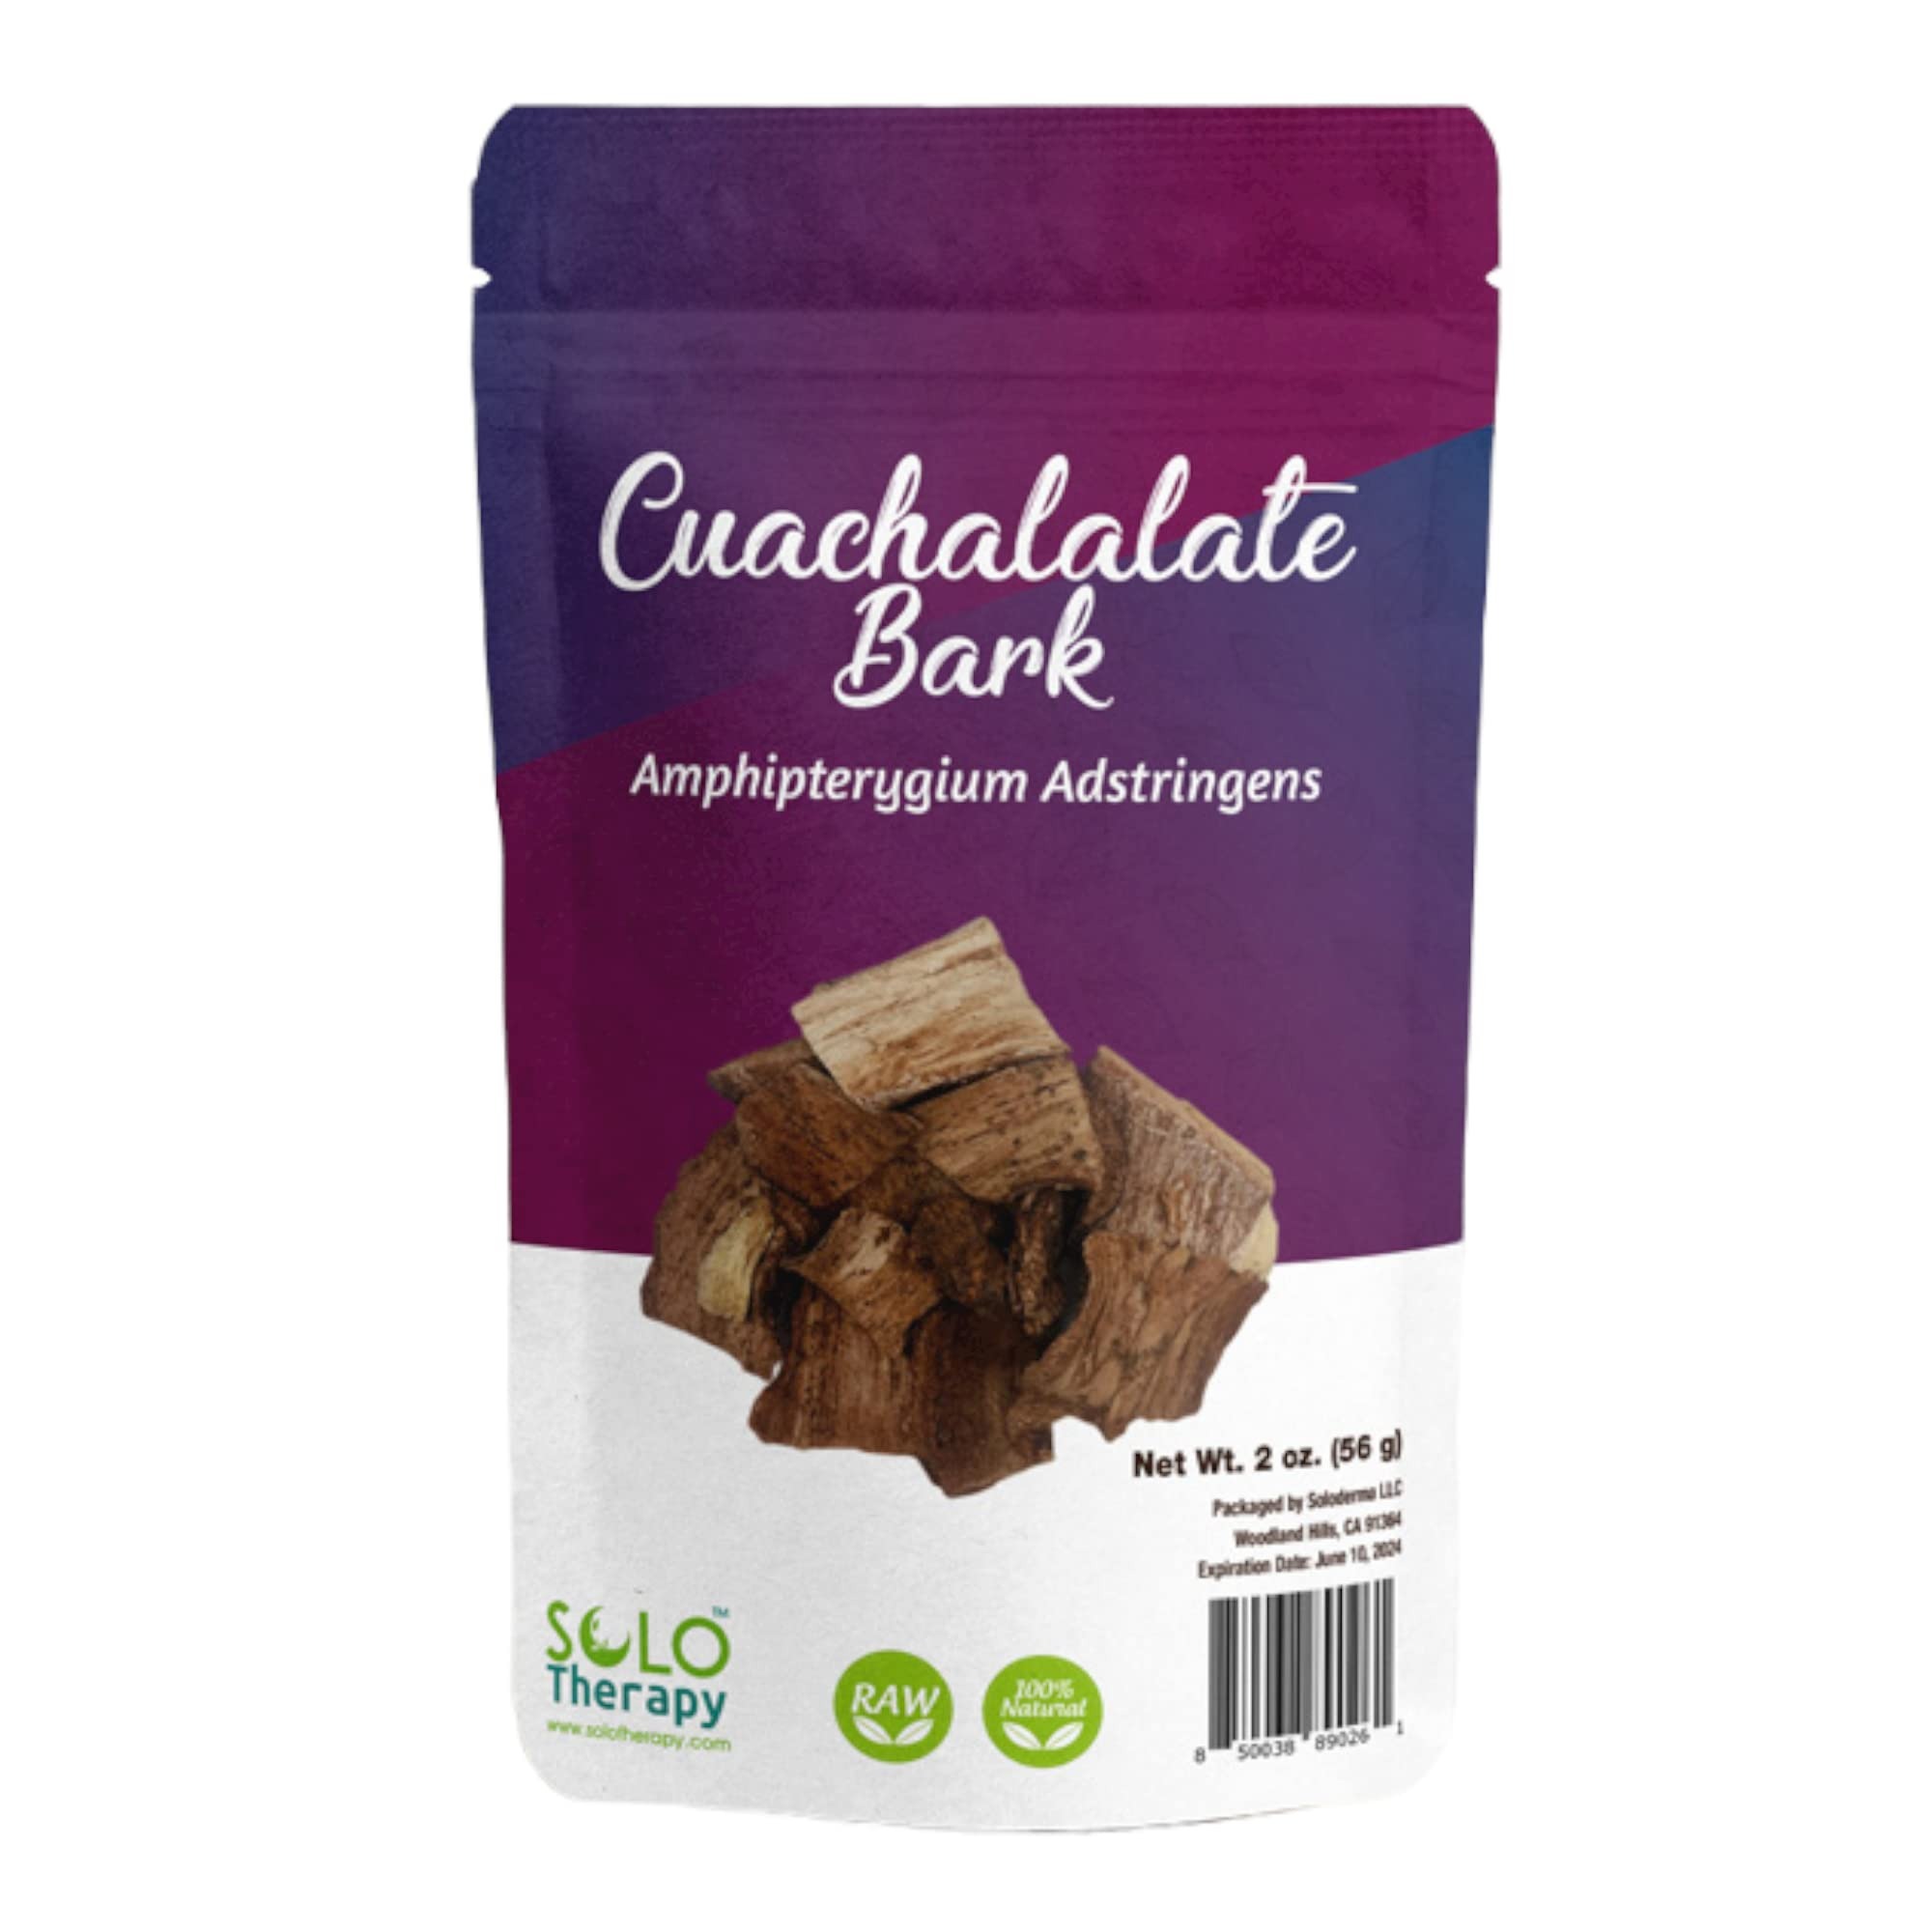
Item Name: Cuachalalate Bark - 2 ounces - Resealable Bag - Cuachalalate Seco Corteza , Cuachalalate Tea - Product From México
Bullet Point: Our mission is to offer High-quality Herbs at a fair price in customer-friendly quantities.
Product Description: Cuachalalate bark - 2 ounces in resealable bag. Cuachalalate corteza 2 onzas. Cuachalalate is an herbal bark generally prepared as a tea decoction, tincture or tonic. The chopped or shaved bark is prepared with two tablespoons per 8 ounces of water. Simmered for 10-15 minutes.
Value: 2.0
Unit: Ounce

Price: 13.33